Aleksandr Nosatov

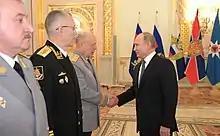
11 April 2019, Russian President Vladimir Putin meeting with senior military leaders. Nosatov stands beside Oleg Salyukov, seen shaking Putin's hand

On 30 June 2016, after one and a half months as head of the academy, Nosatov was appointed acting commander of the Baltic Fleet, replacing Vice-Admiral Viktor Kravchuk who was dismissed for "serious omissions in the organization of combat training, the daily activities of the troops, as well as distortions in the reports of the true state of affairs." Some fifty senior officers in the fleet were dismissed, briefly leaving Vice-Admiral Sergei Yeliseyev, a former deputy commander of the Ukrainian Navy prior to his defection to Russia during the Russian annexation of Crimea, as senior officer of the Baltic Fleet, before Nosatov took up his post. Nosatov was subsequently confirmed in his post by presidential decree on 17 September 2016. On 18 October 2016 he was presented with the ceremonial standard of the fleet. Nosatov was promoted to admiral on 12 December 2018. On 5 October 2021 Nosatov was appointed to the post of Chief of Staff and First Deputy Commander-in-Chief of the Russian Navy. His replacement as commander of the Baltic Fleet was Vice-Admiral Viktor Liina.